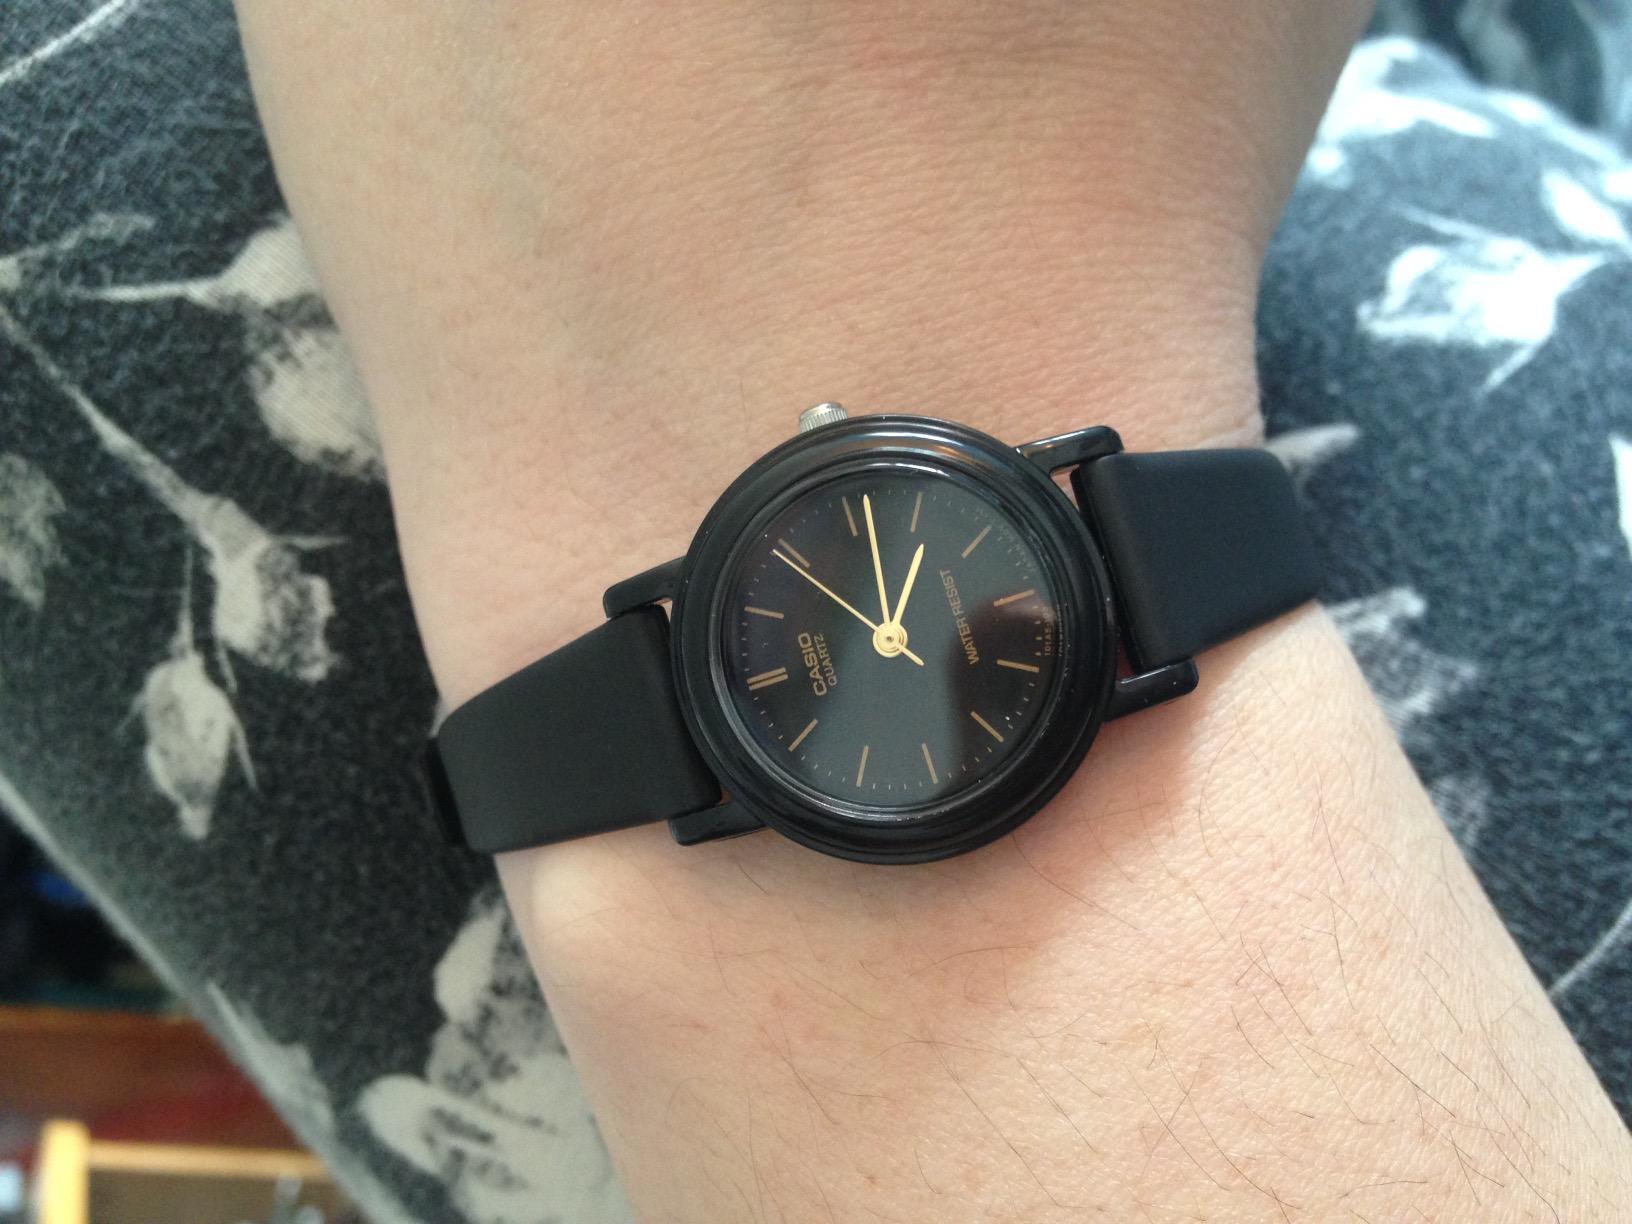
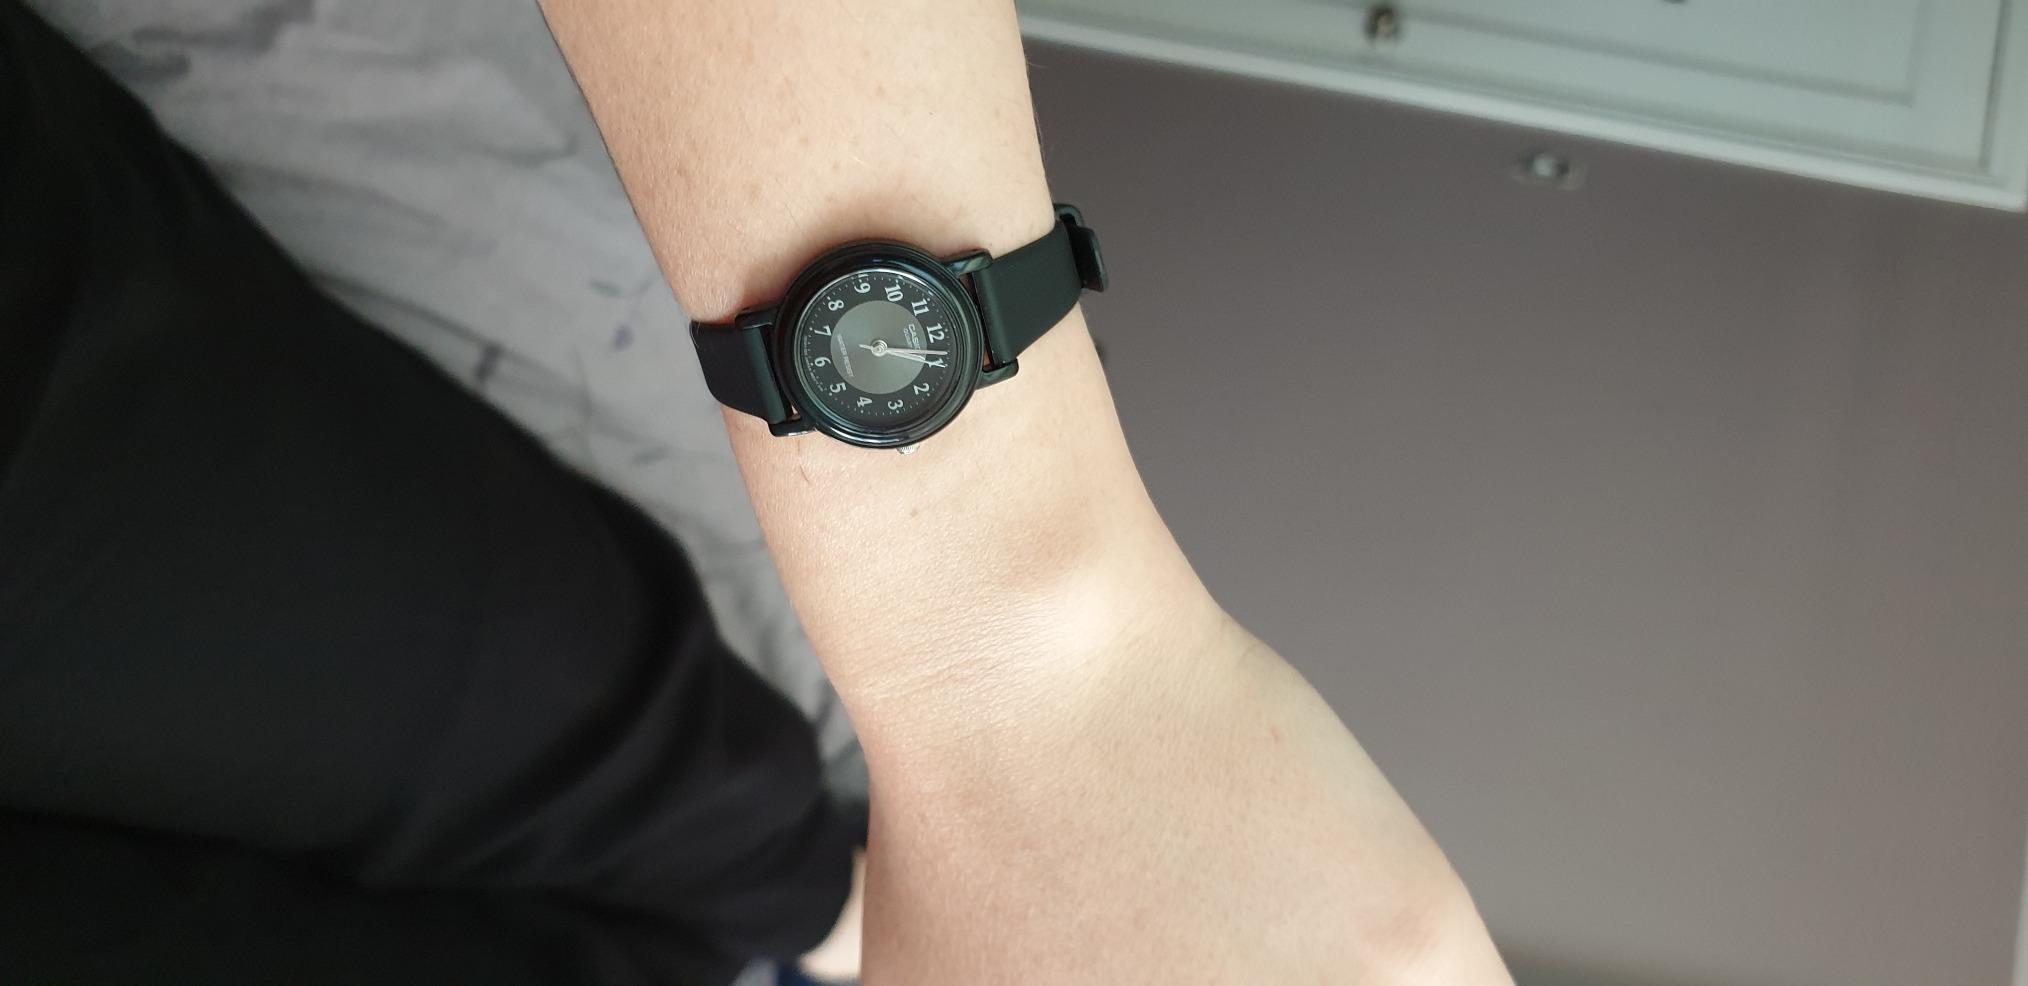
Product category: accessories_watch
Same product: no